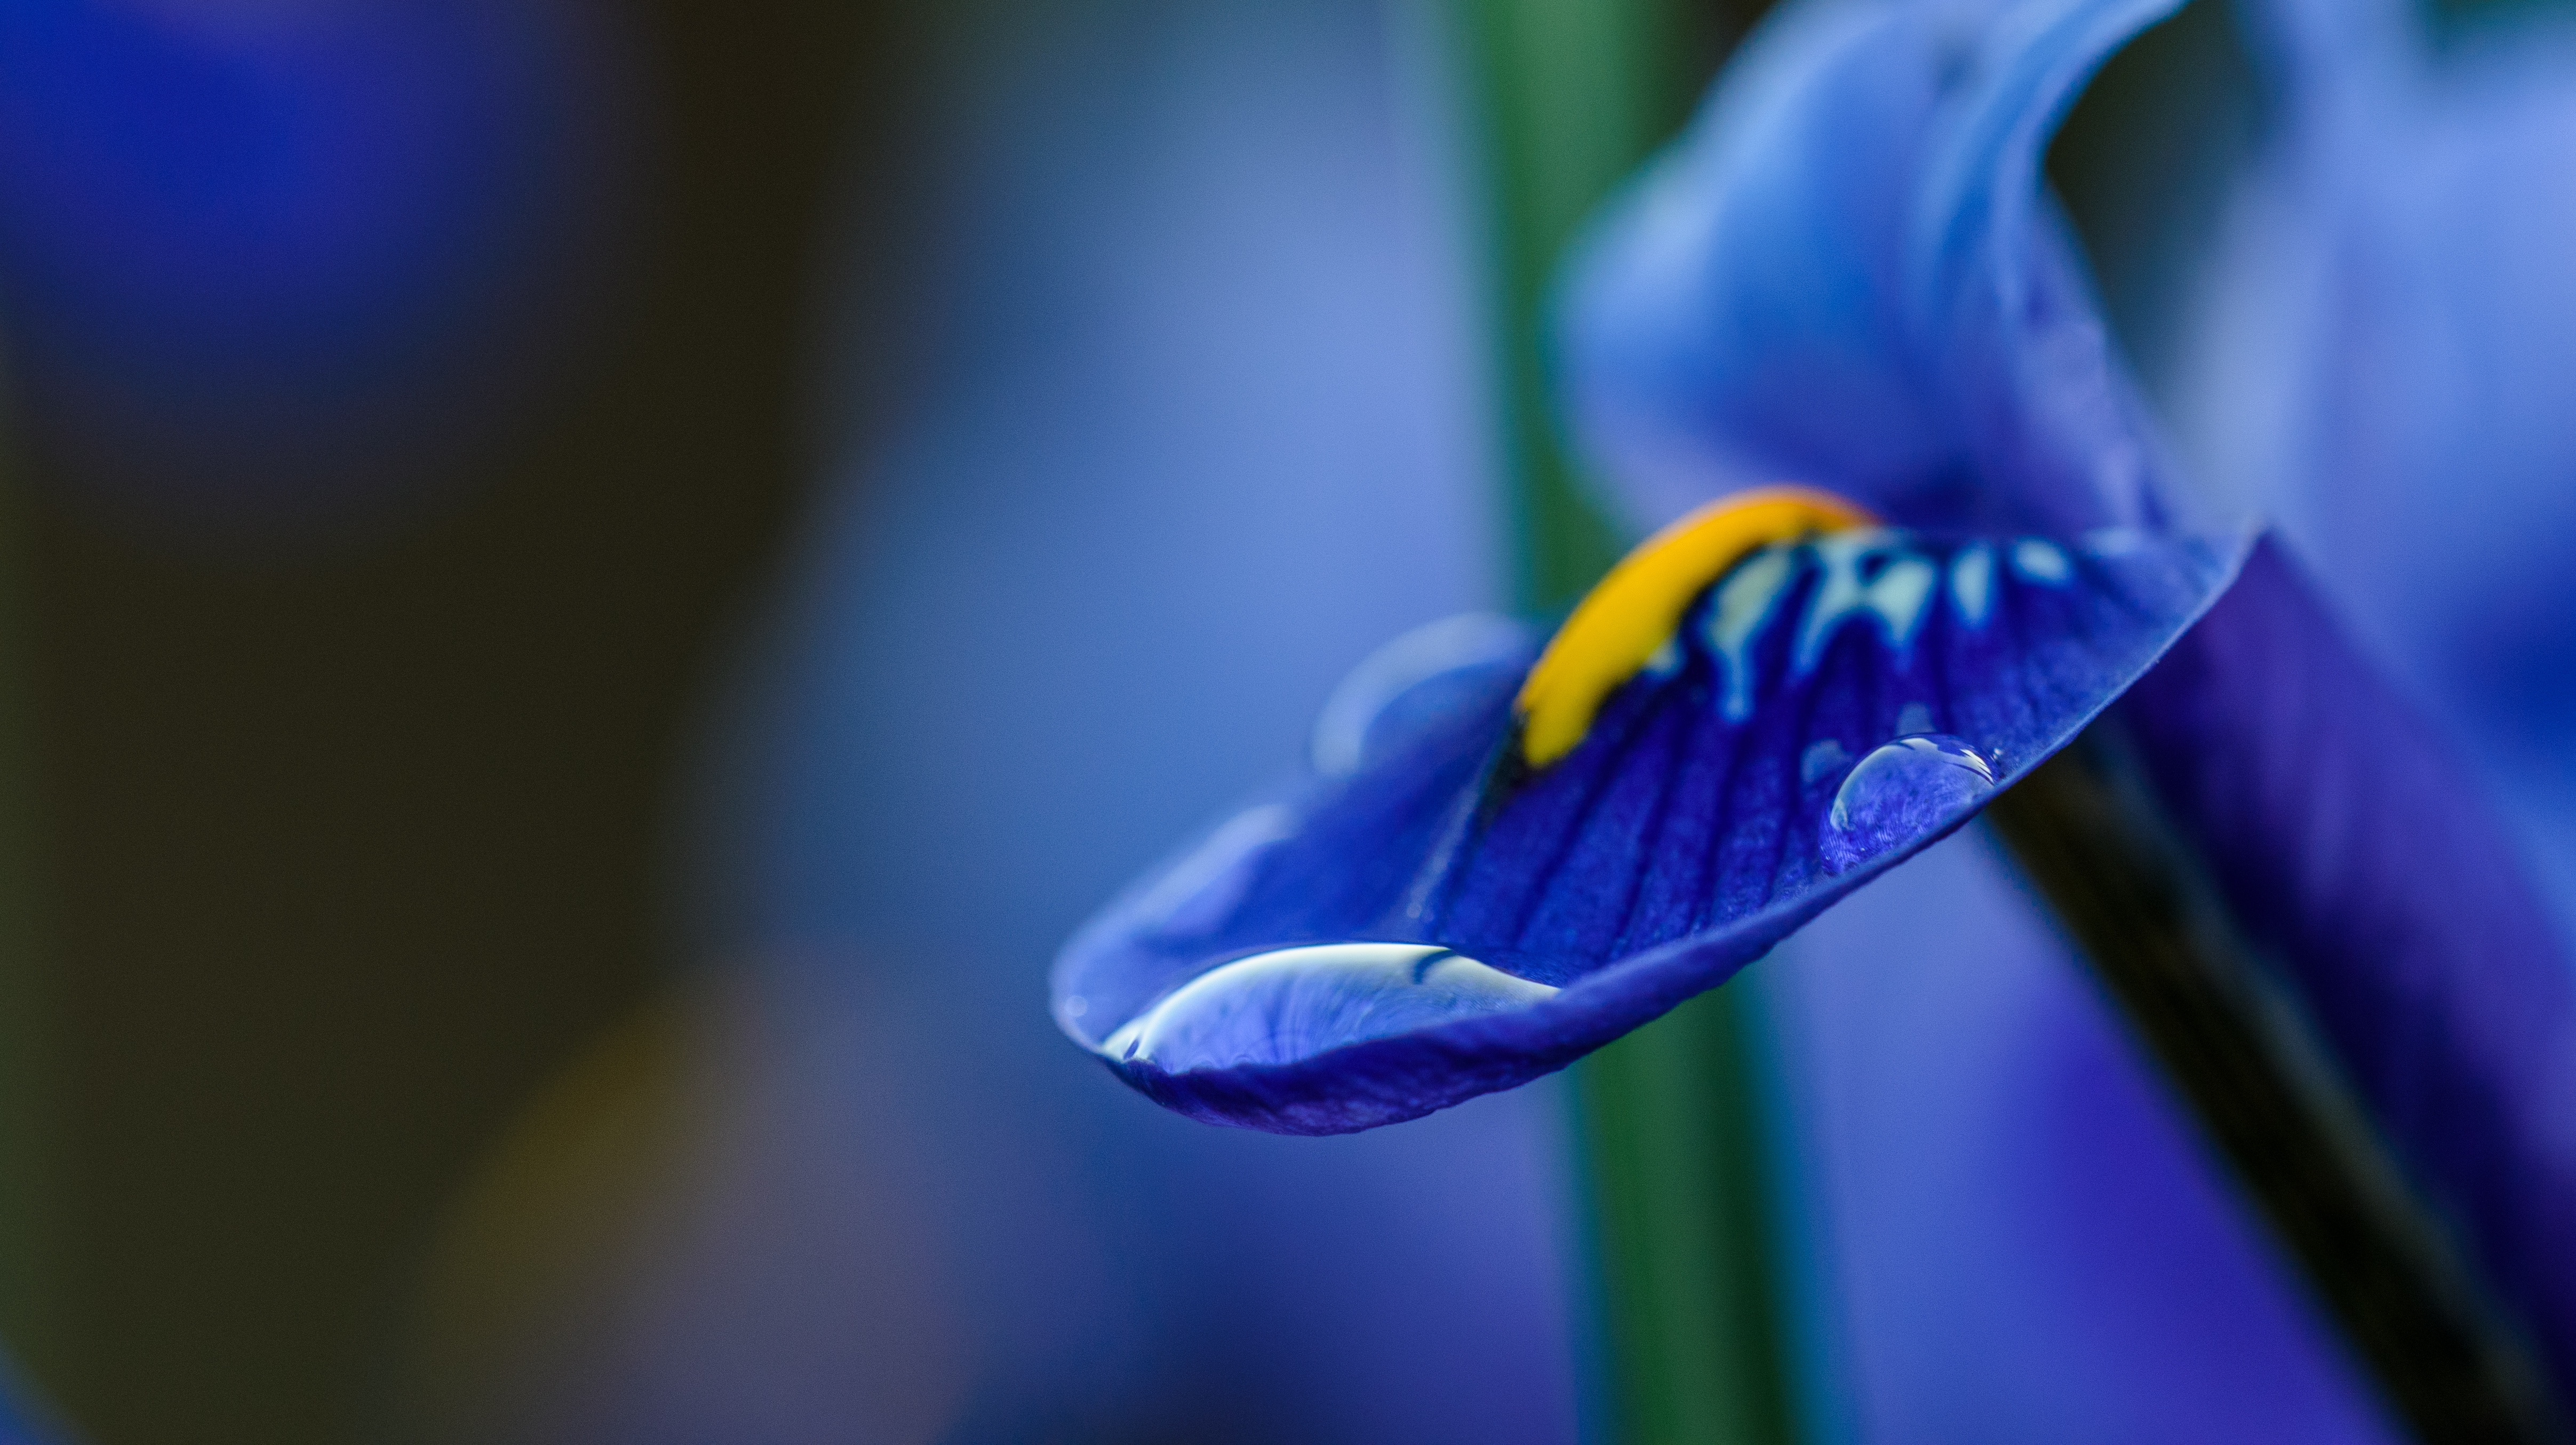
plant, photography, sunlight, flower, purple, petal, green, color, blue, yellow, flora, close up, macro photography, flowering plant, plant stem, computer wallpaper, land plant